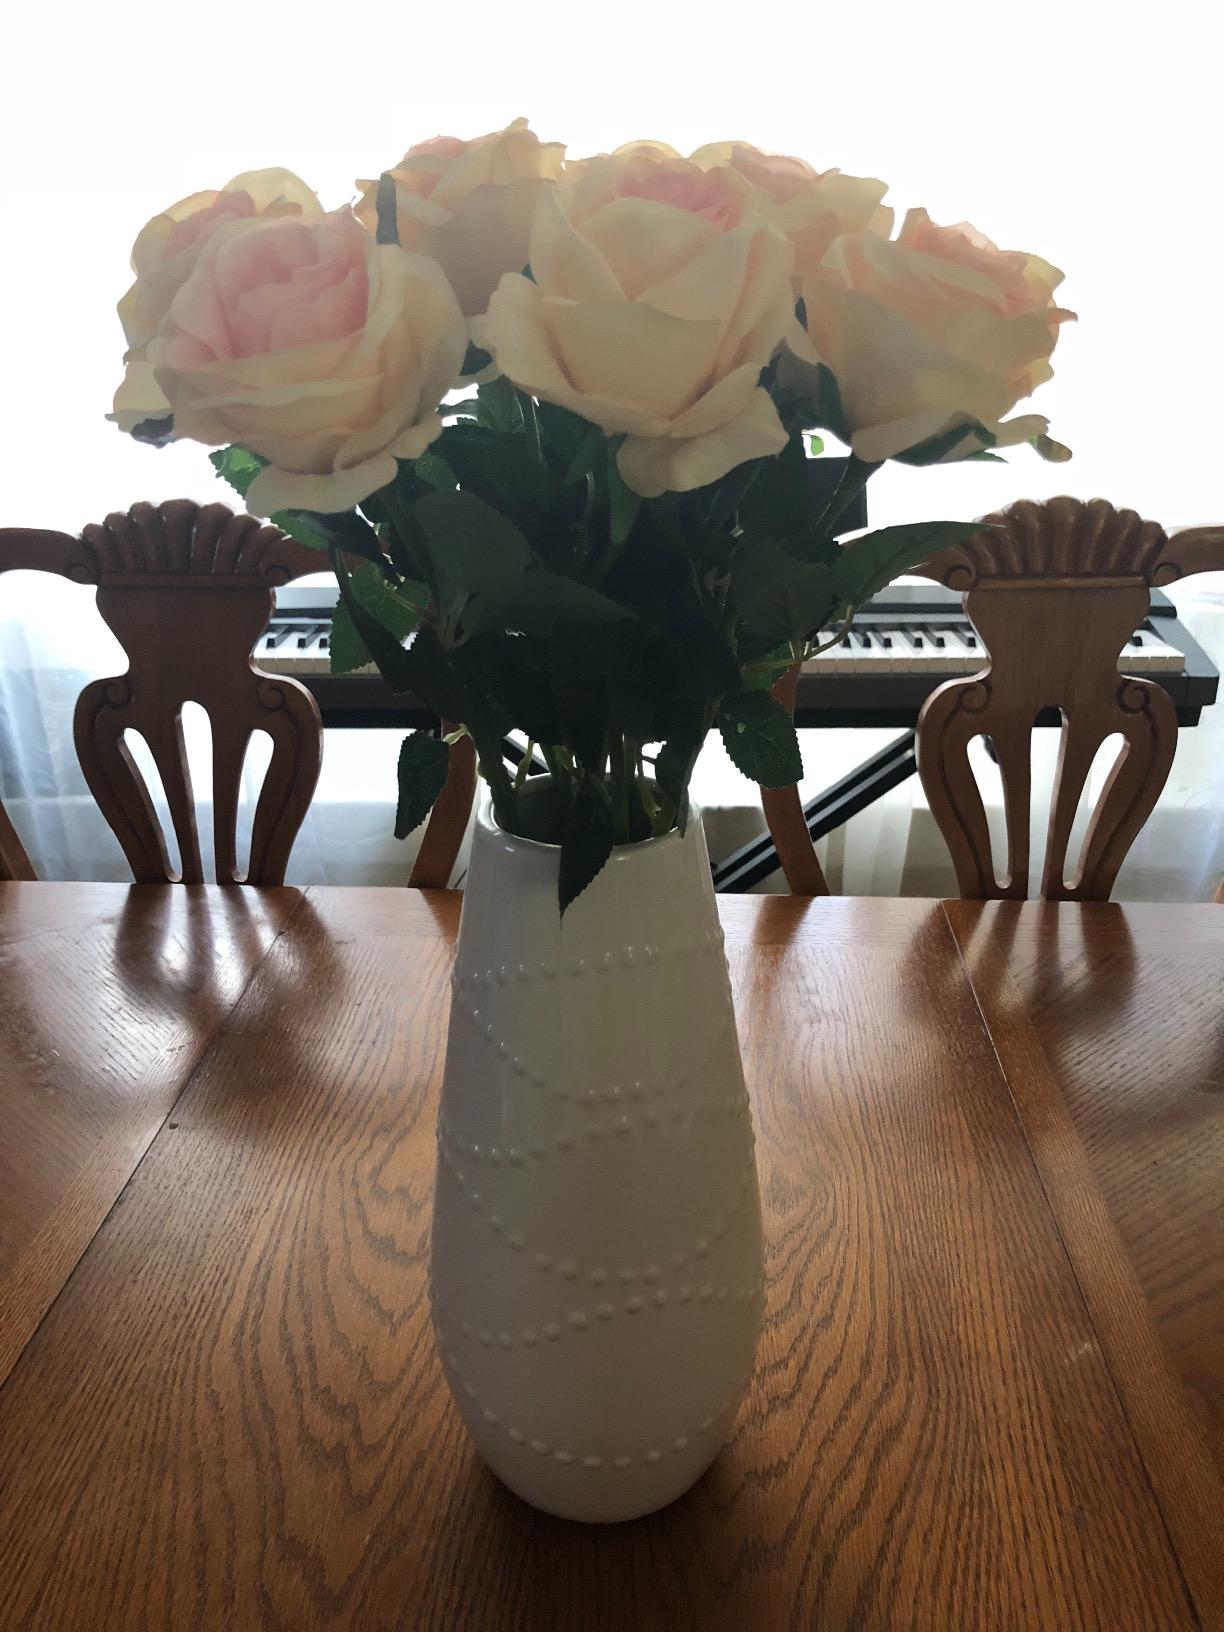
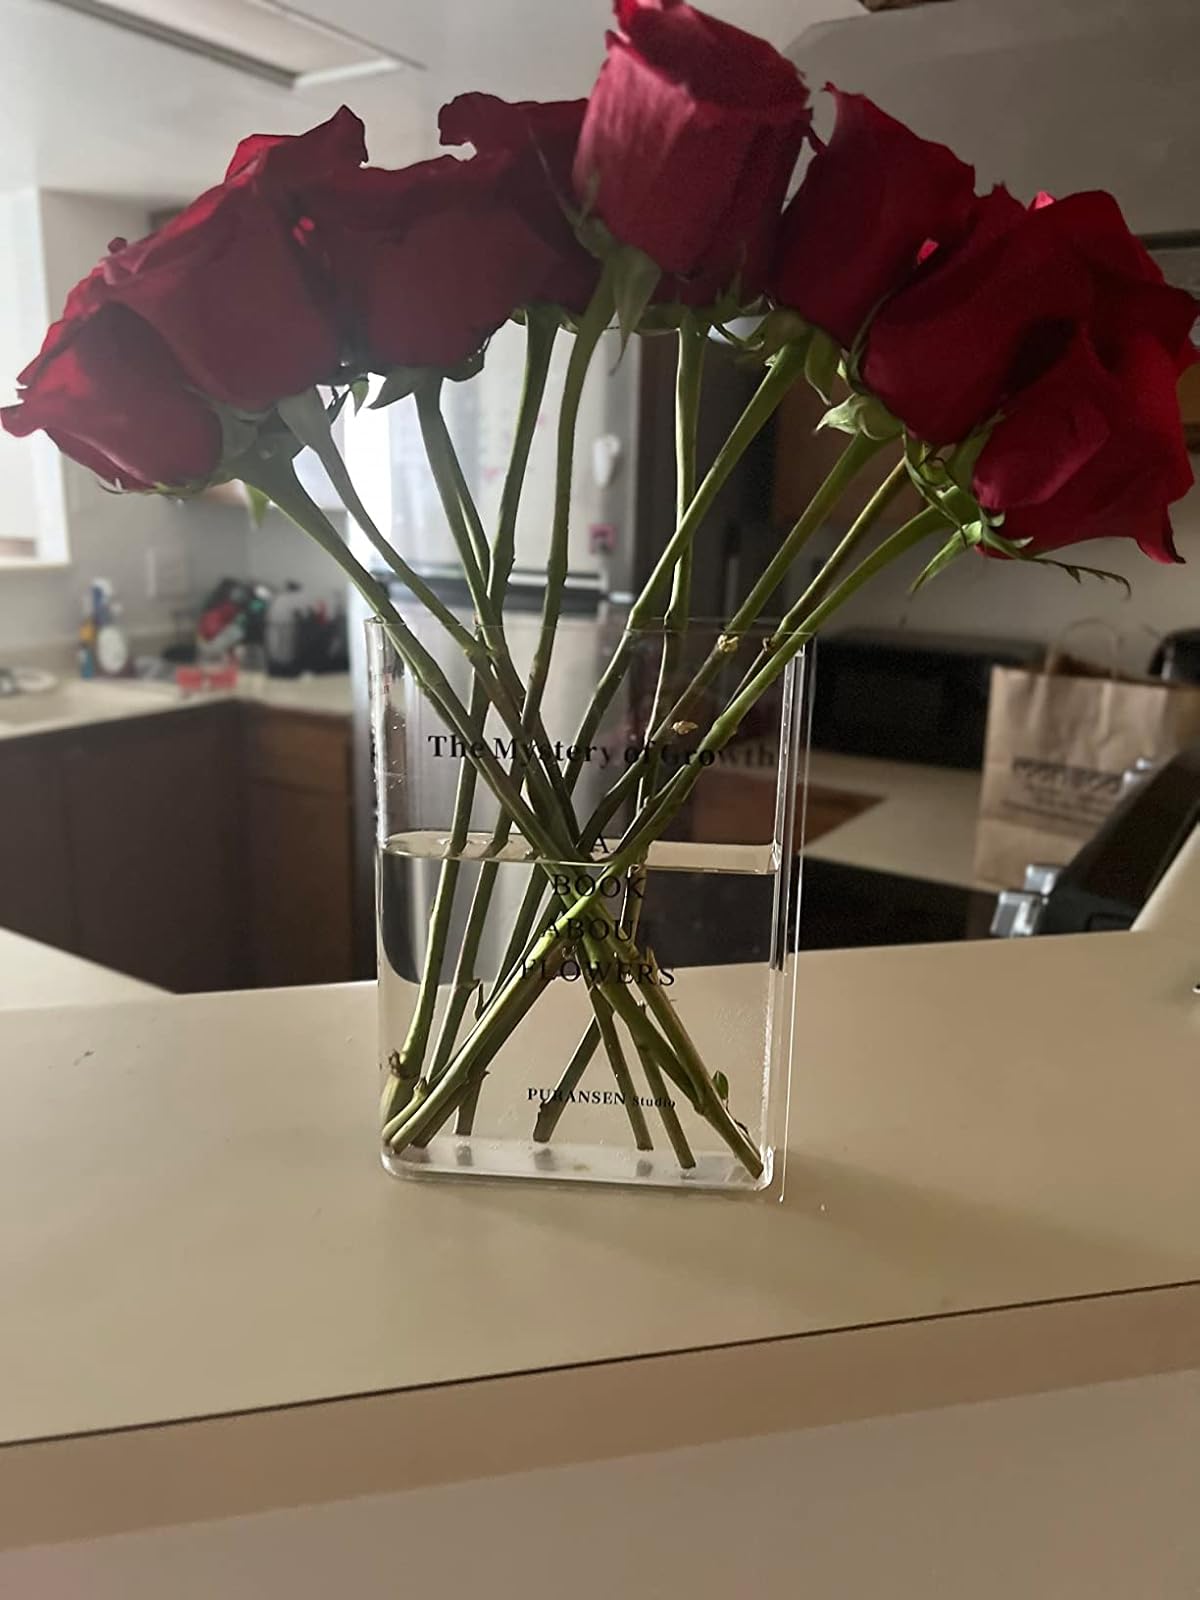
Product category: vase
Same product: no